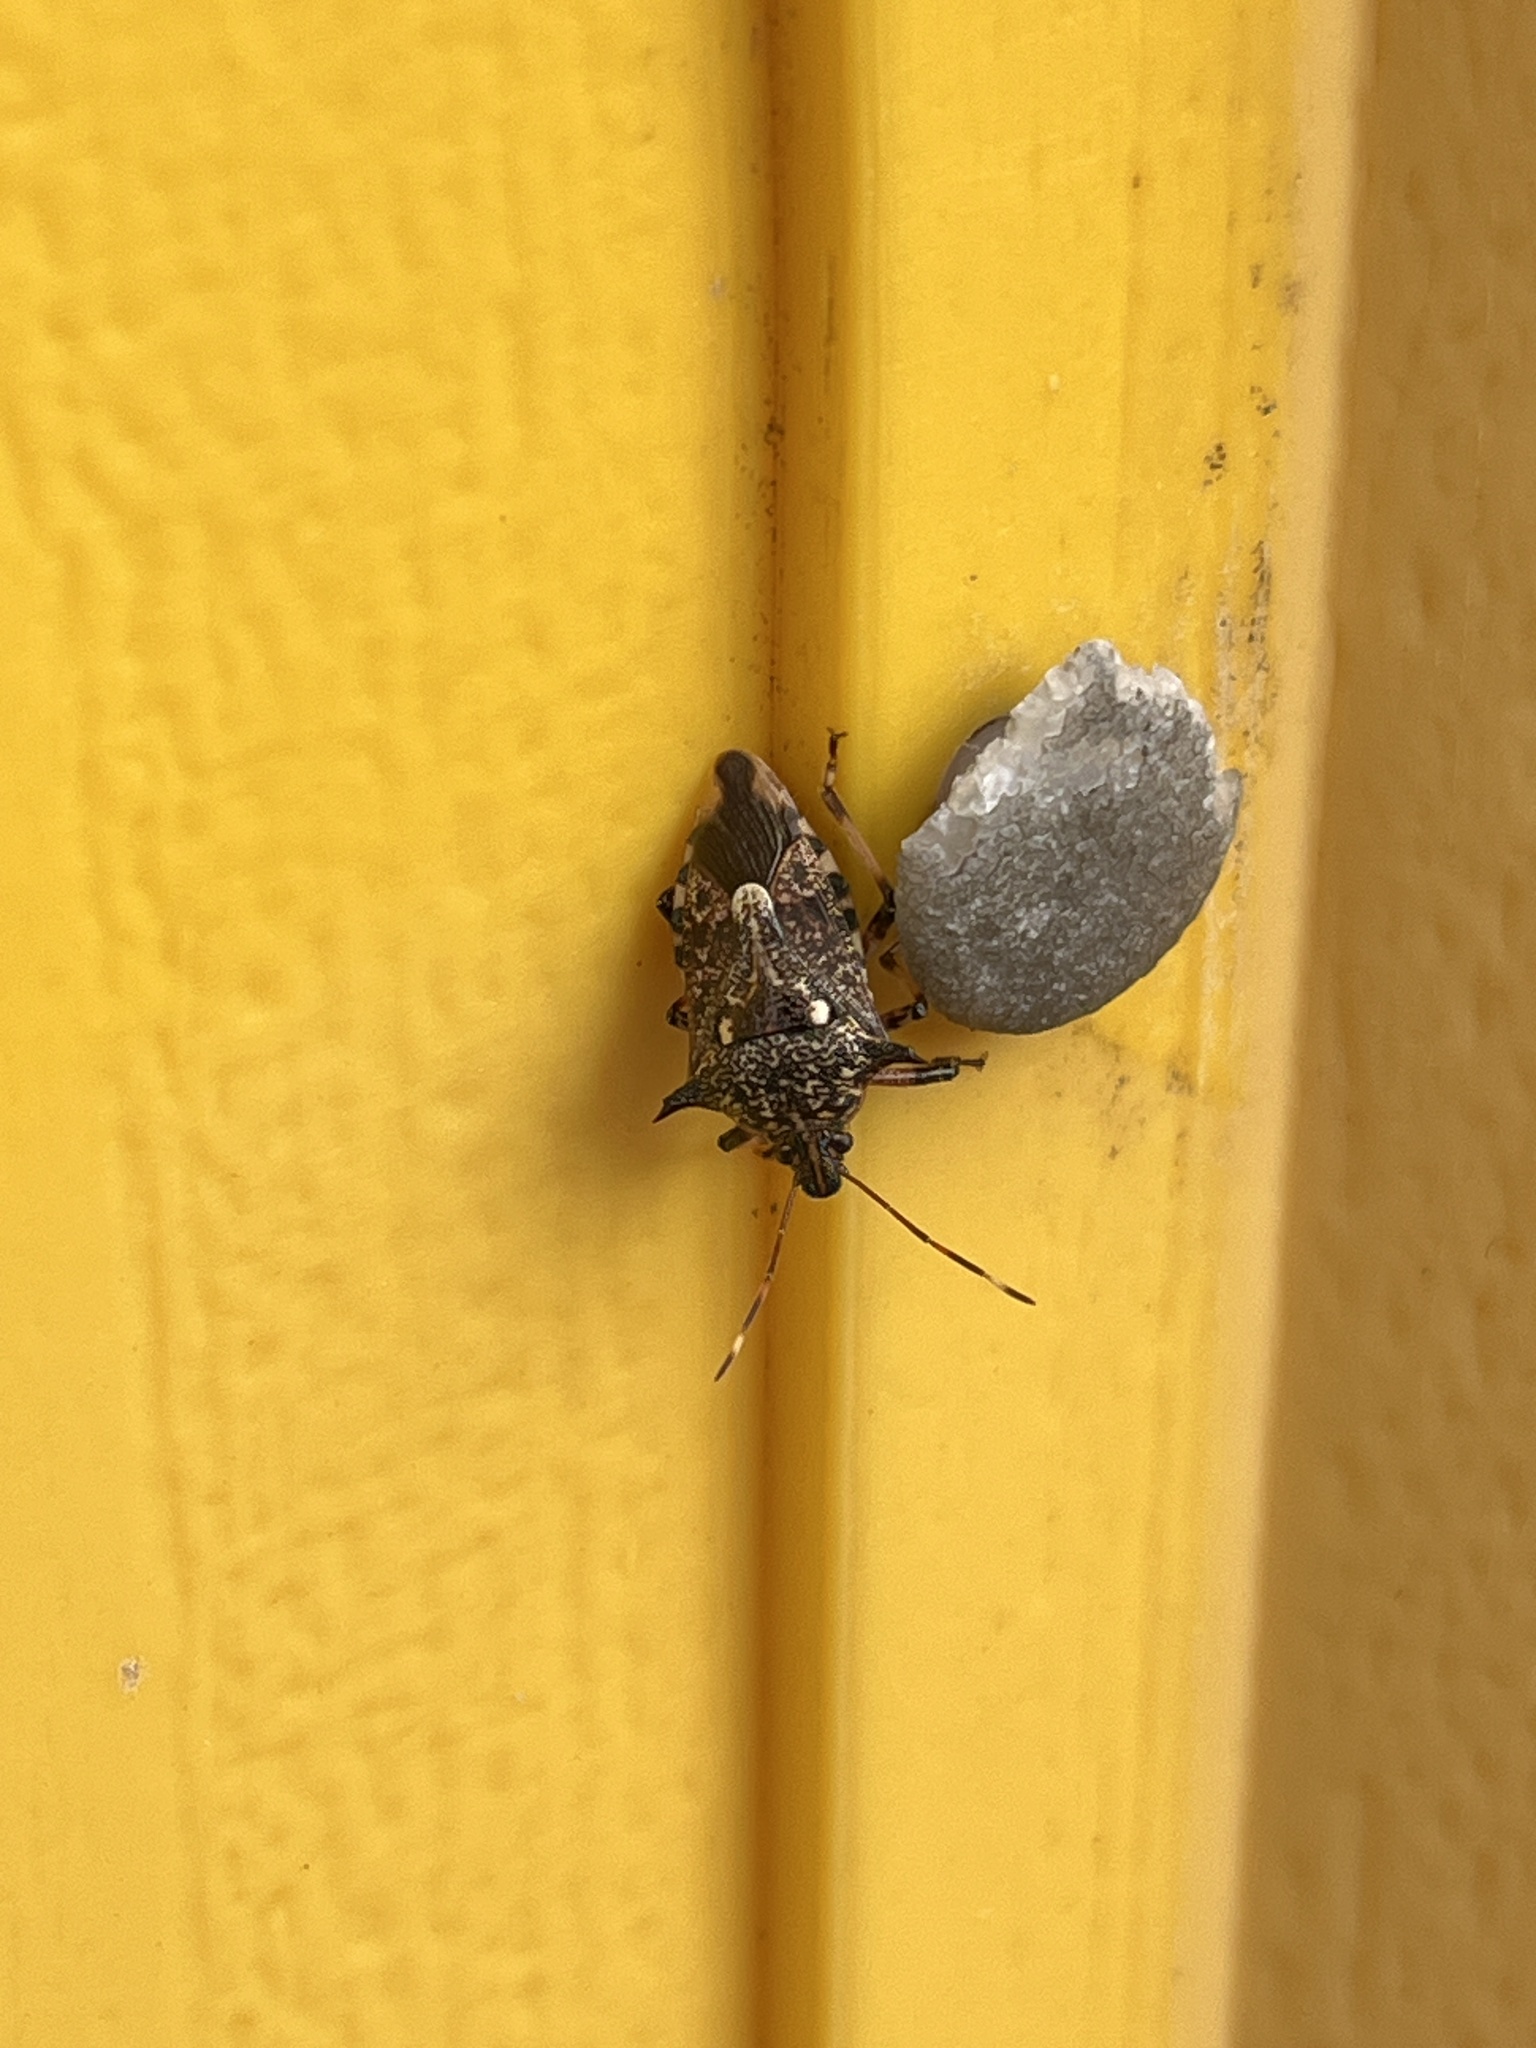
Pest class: stink_bug